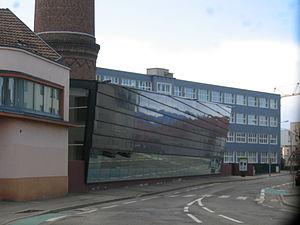
L'IUT de Colmar
Cette page liste les différents établissements scolaires, privés ou publics, de la ville de Colmar.